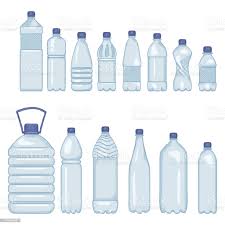
Waste category: plastic